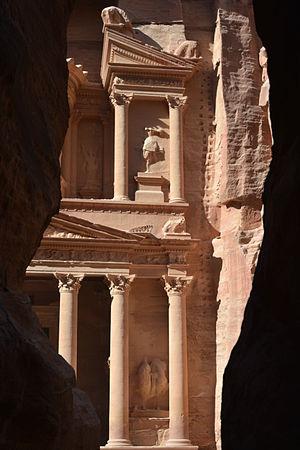
Première vision d'Al Khazneh en sortant du Siq, le long canyon qui mène à Pétra.
La Khazneh ou Khasné, est l'un des monuments les plus connus de la cité antique de Pétra en Jordanie. Ce bâtiment est un tombeau nabatéen de type hypogée, dont l'imposante façade est taillée dans le grès. C'est un haut lieu touristique dans la ville et sa région.